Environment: real
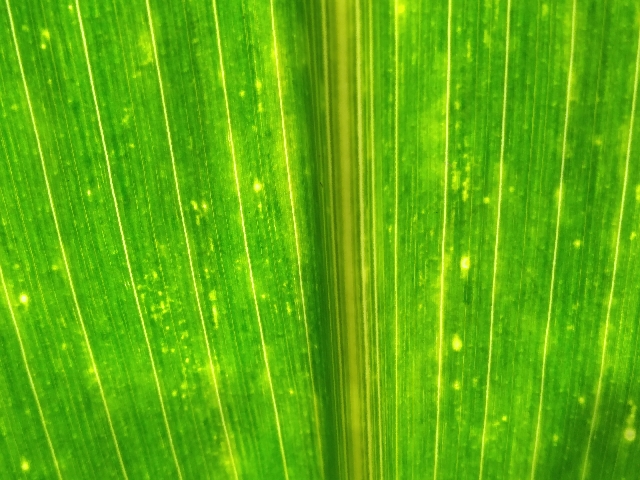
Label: lethal_necrosis